Wen Jiabao

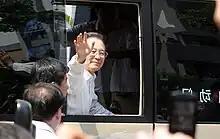
Wen visiting Tsinghua University in May 2009.

Wen Jiabao was appointed to a second five-year term as premier on 16 March 2008, leading efforts to cool soaring inflation and showcase the country to the world at the 2008 Summer Olympics. He received fewer votes in favor than he did in 2003, a sign that the premiership can create enemies, even in the mere formalities of China's electoral system. Wen faced grave economic challenges as the world became increasingly affected by the U.S. economic crisis. Social stability and regional activism in China's restive hinterland regions also dominated Wen's policy agenda. On 18 March 2008, during the press conference after the 2008 National People's Congress, Wen toed the government line in blaming supporters of the Dalai Lama for violence in Tibet, and said Chinese security forces exercised restraint in confronting rioting and unrest in the streets of Lhasa. Wen acted as the spokesman of the Chinese government during the 2008 unrest in Tibet and refused to negotiate with the Dalai Lama and his followers, unless they chose to "give up all separatist activities." On 12 November 2010, during the 2010 Asian Games opening ceremony in Guangzhou, Wen became the first non-head of state to open the Asian Games.